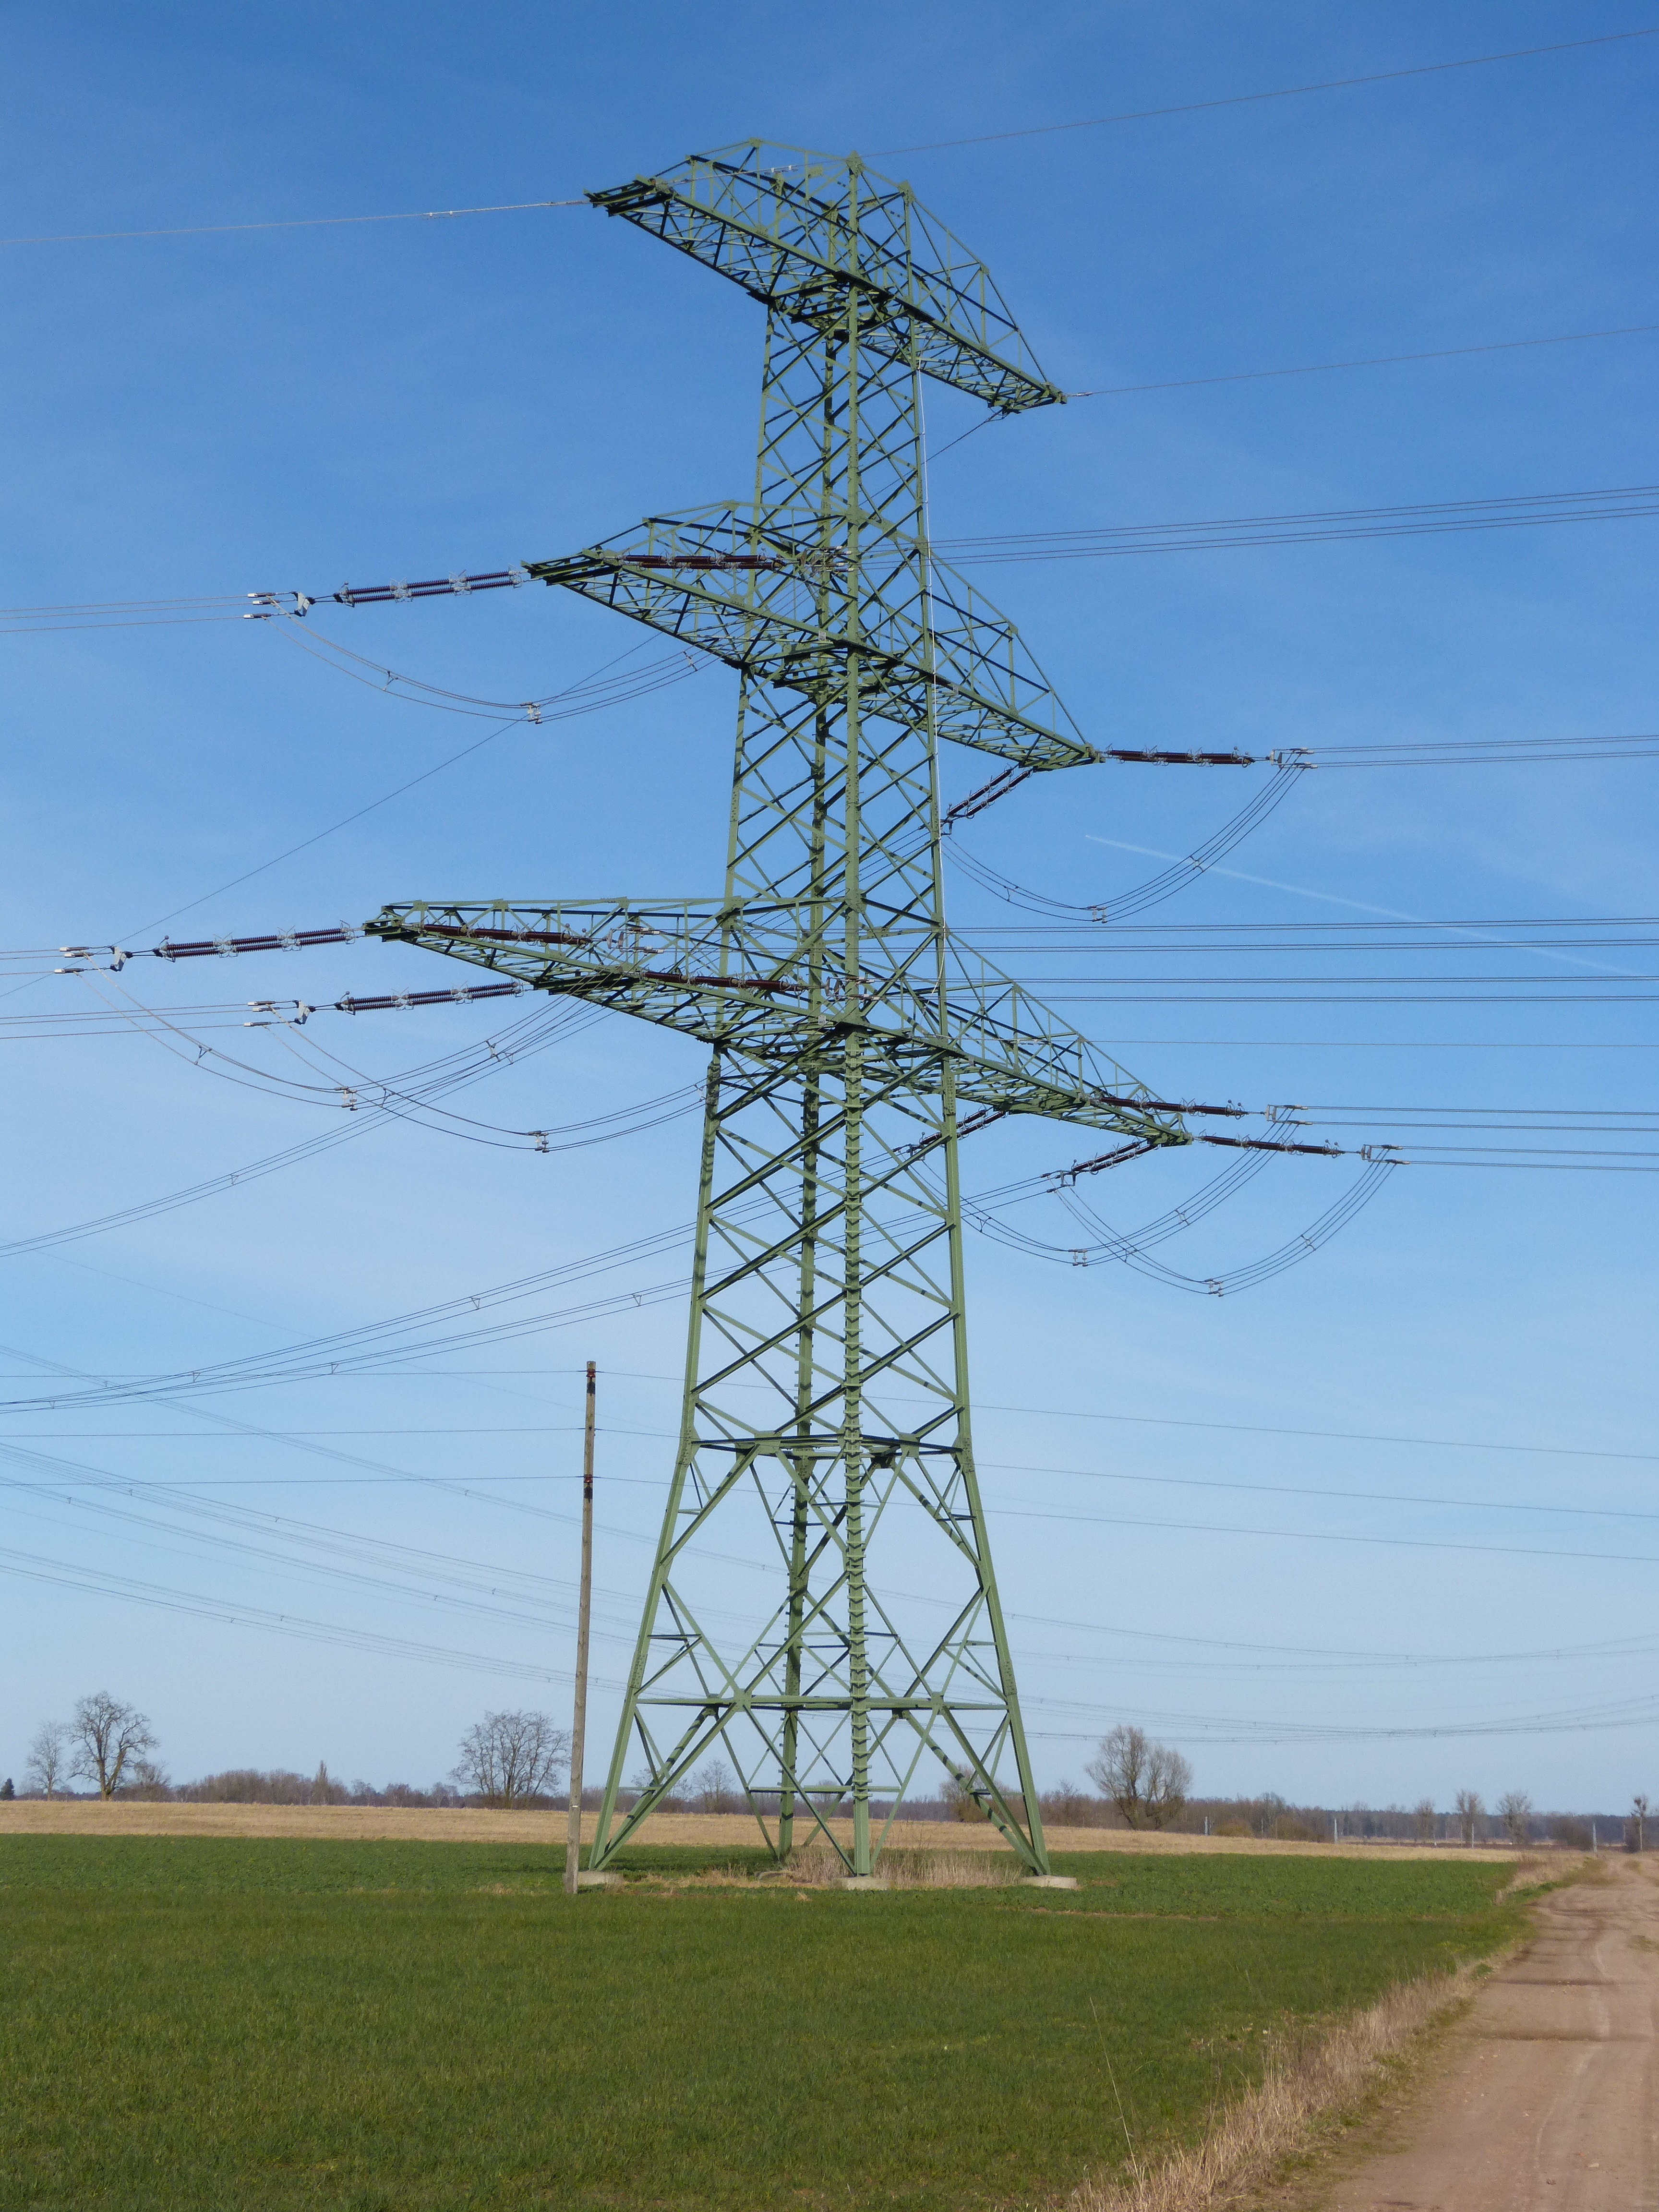
landscape, sky, technology, wind, tool, cable, line, tower, power line, mast, blue, electricity, energy, high voltage, current, pylon, upper lines, strommast, power supply, transmission tower, reinforce, outdoor structure, electrical supply, overhead power line, outdoor power equipment